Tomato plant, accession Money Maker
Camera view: bottom (45 deg); turntable rotation: 210 degrees
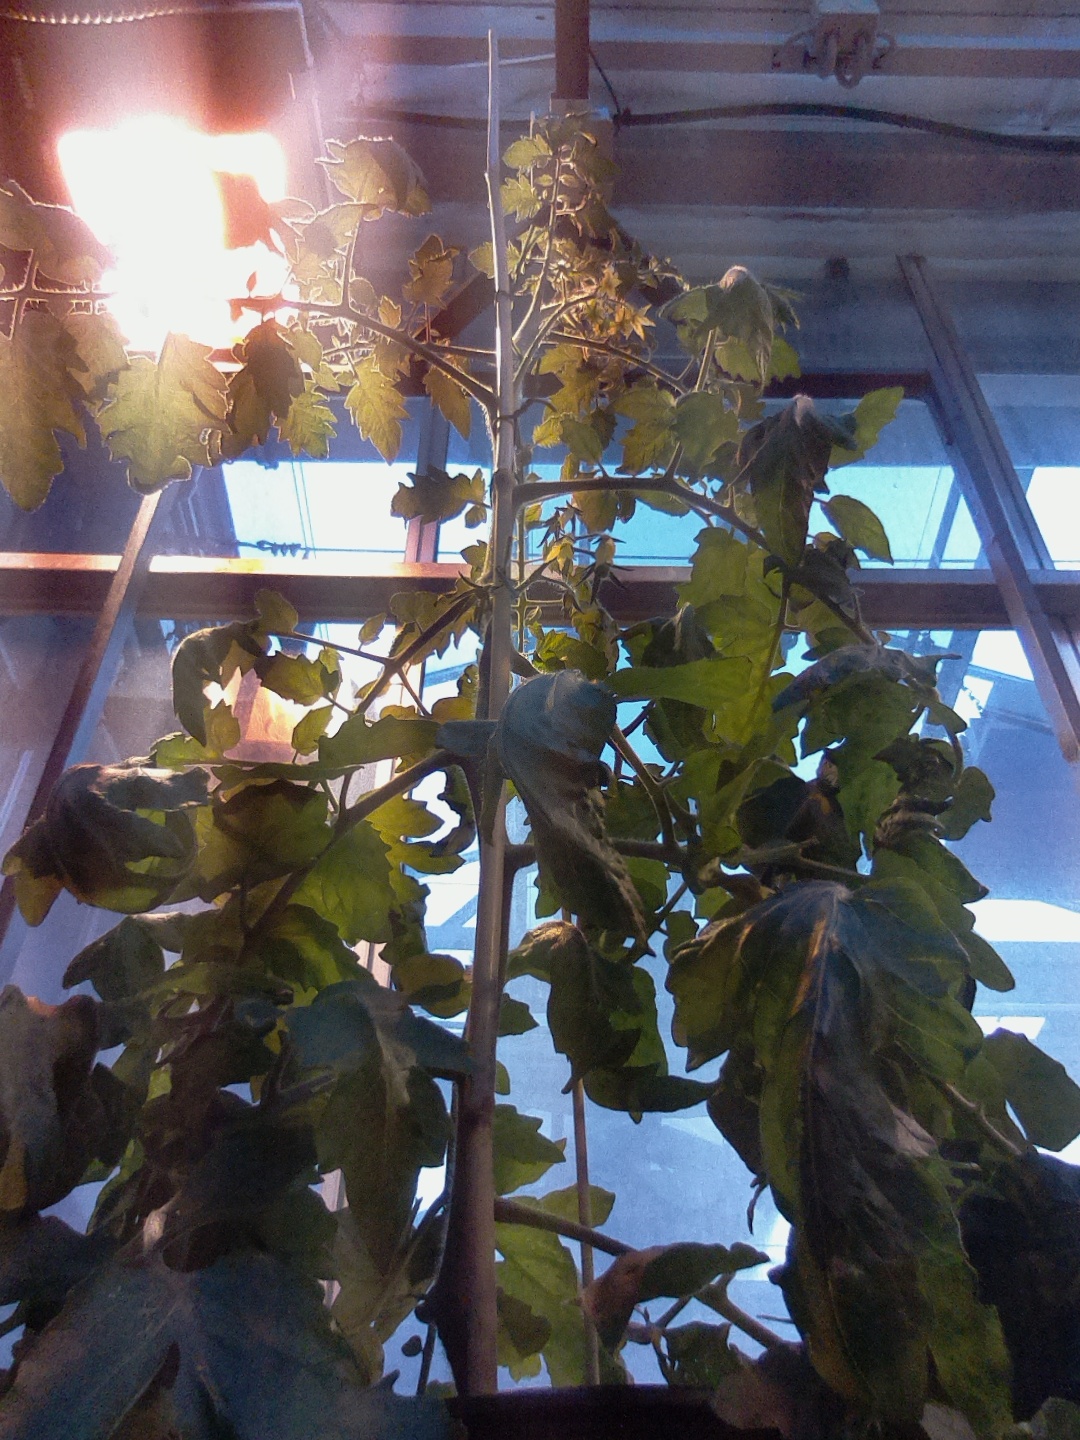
BBCH growth stage 68: Full flowering, 80%-90% of flowers open, more petals falling